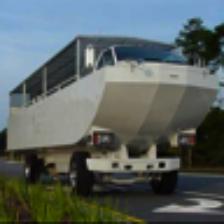
Label: NonHuman